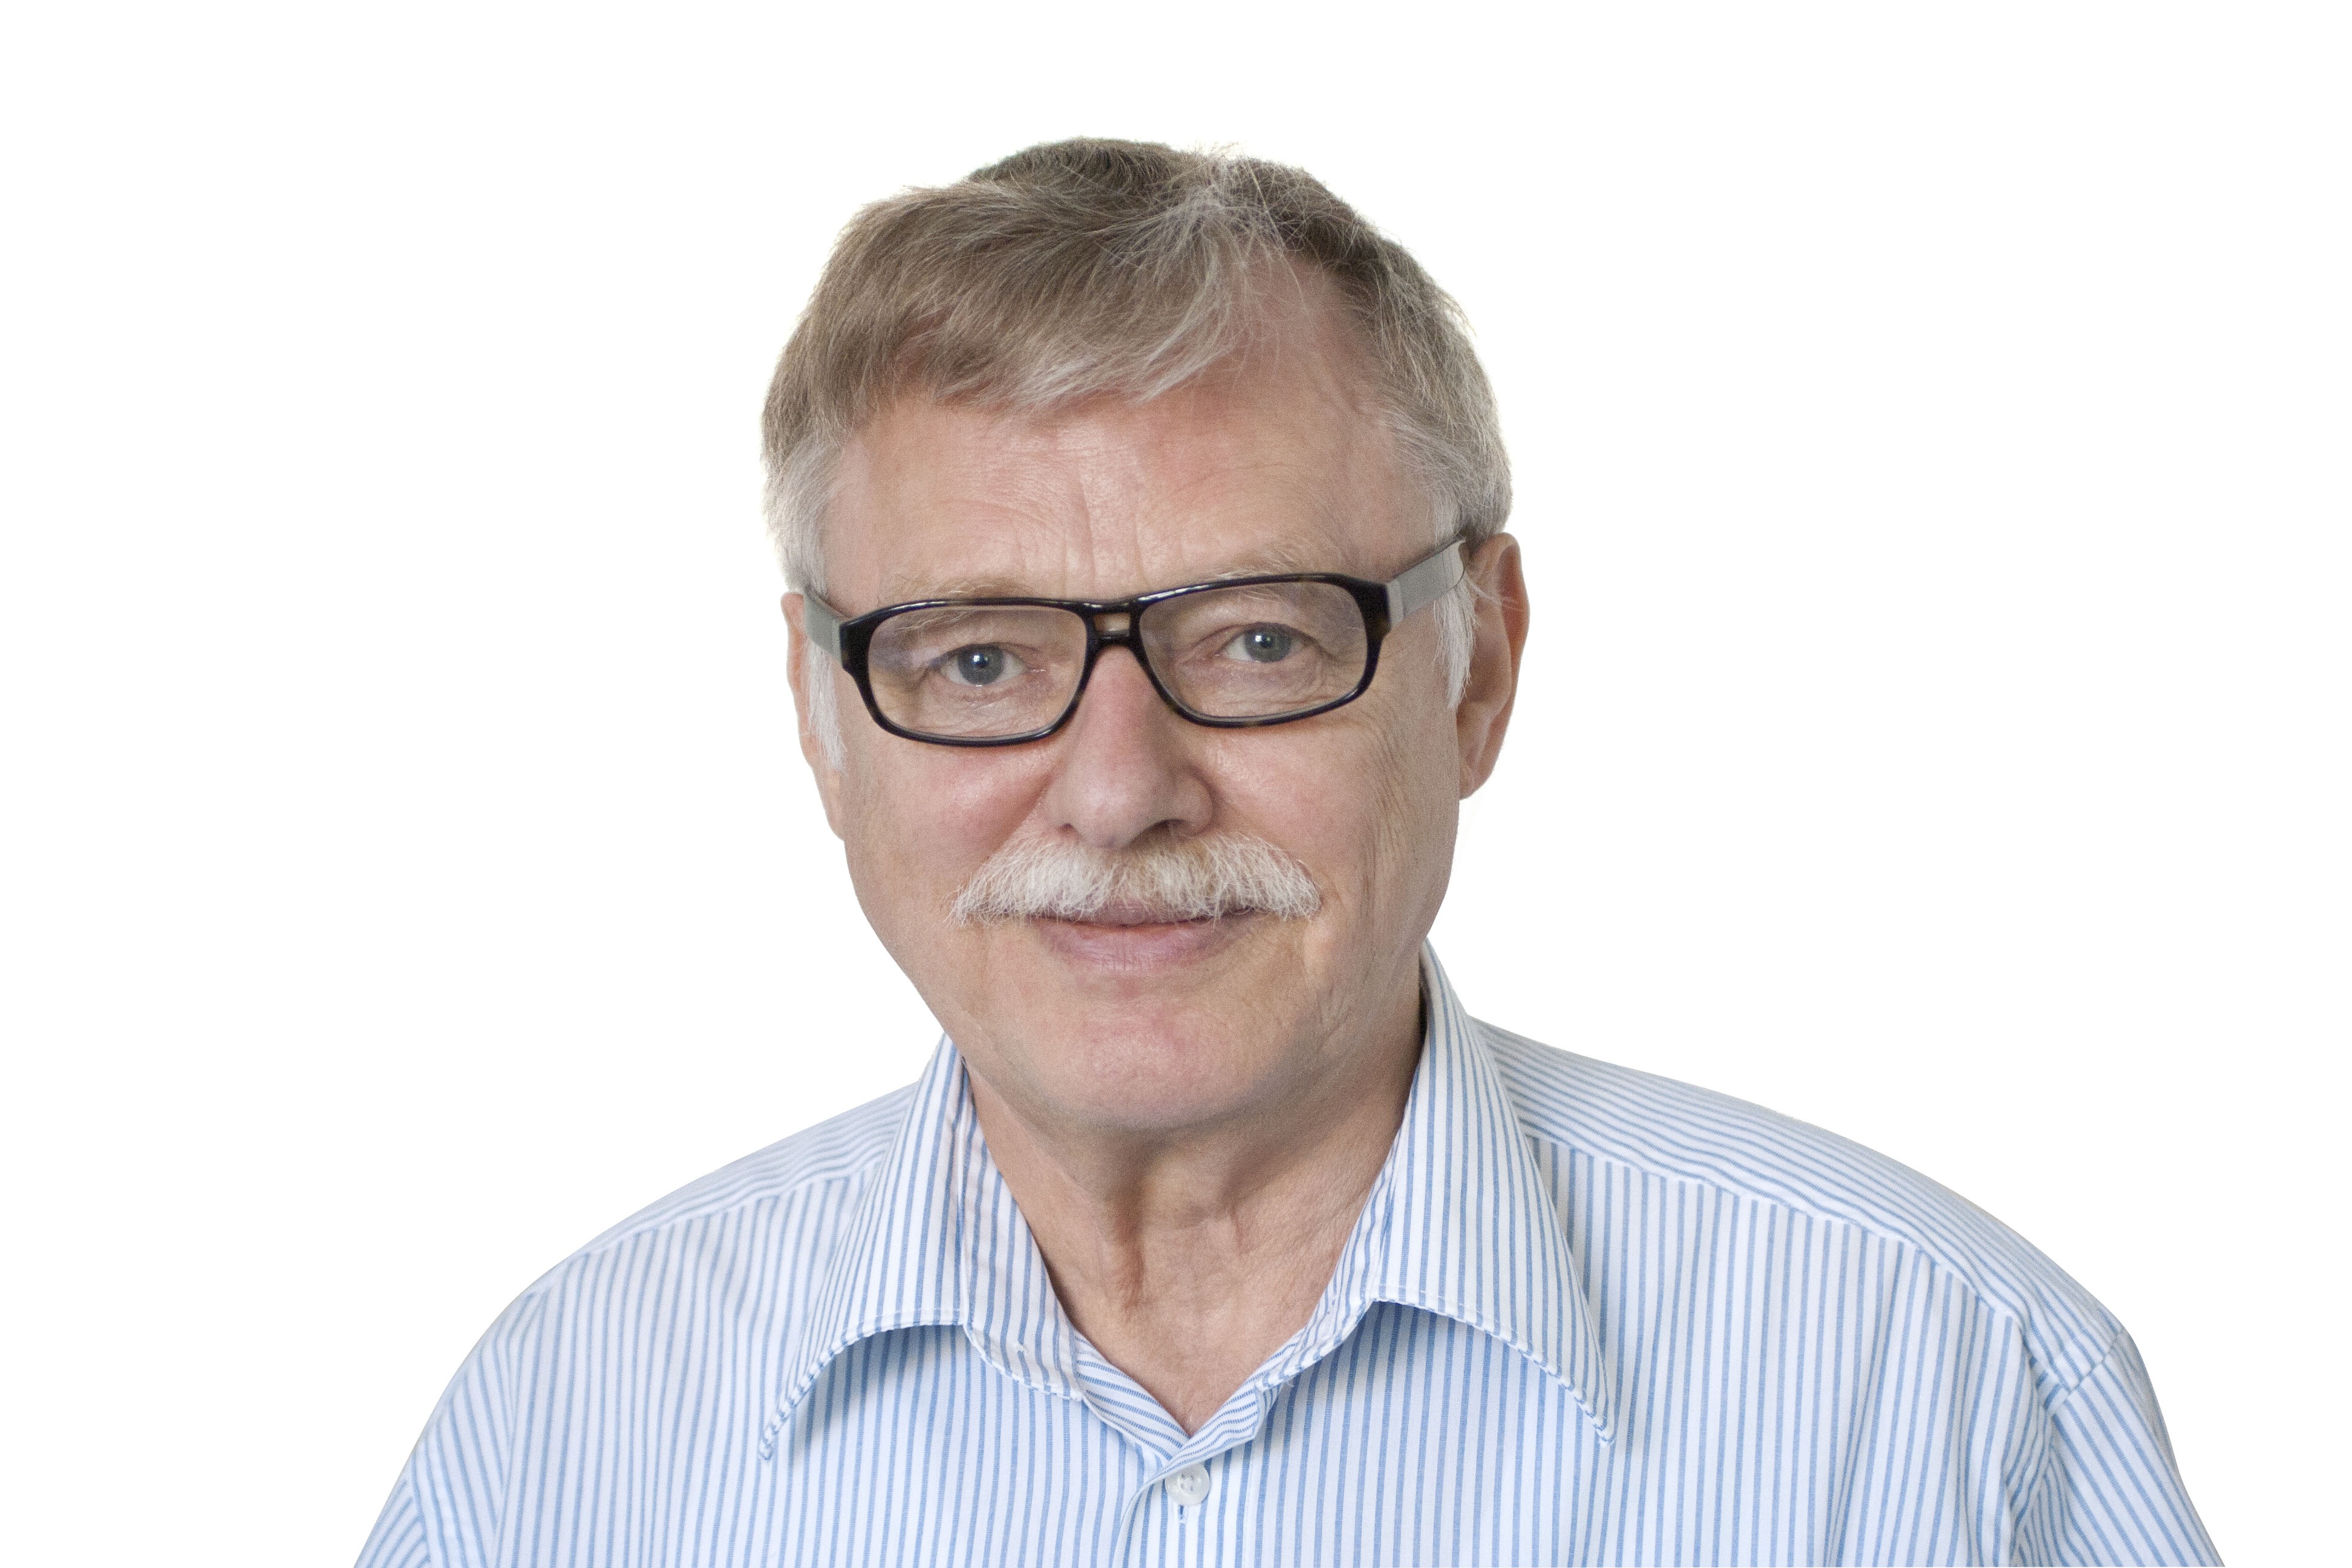
hand, person, male, portrait, finger, professional, profession, senior citizen, face, glasses, head, denmark, professor, agnar hoeskuldsson, vision care